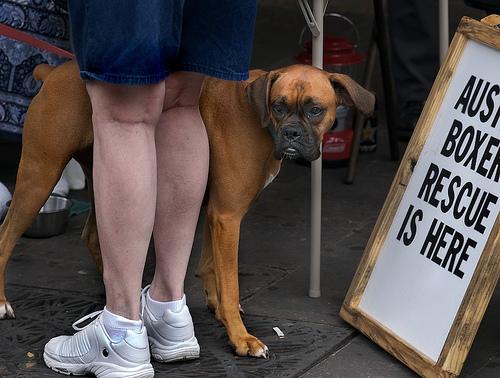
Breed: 225-n000082-boxer